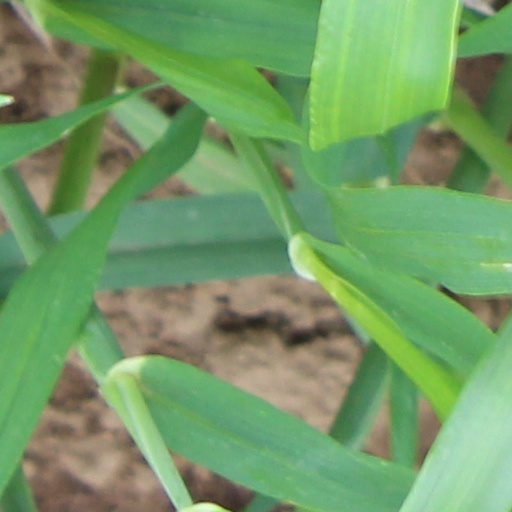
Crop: wheat